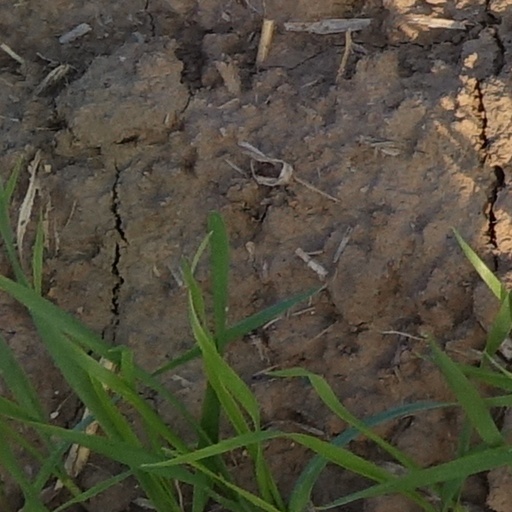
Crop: wheat